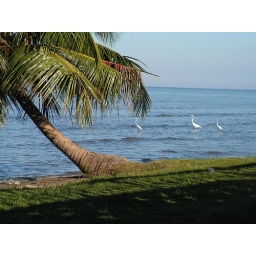
Kate and I spent a leisurely day walking around lovely Livingston, Guatemala. This is the beach in Livingston.